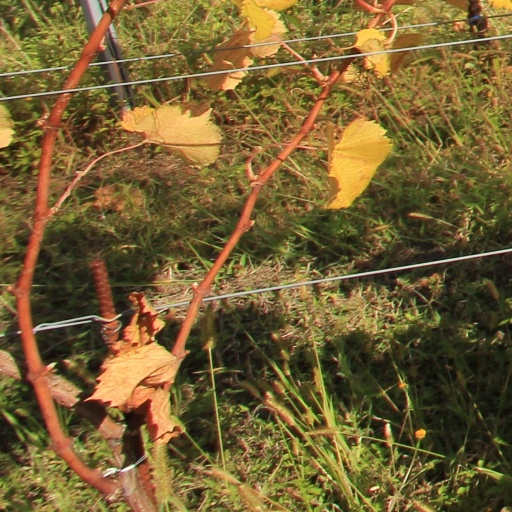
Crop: grape